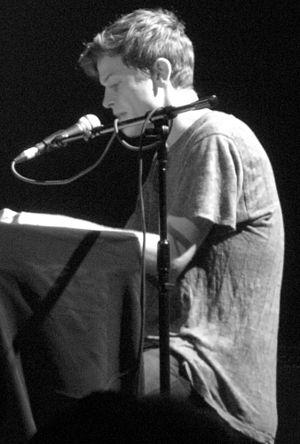
Perfume Genius est le nom de scène de l'auteur-compositeur-interprète américain Mike Hadreas. Il est accompagné sur scène par son compagnon dans la vie, Alan Wyffels.